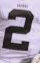
Number: 2